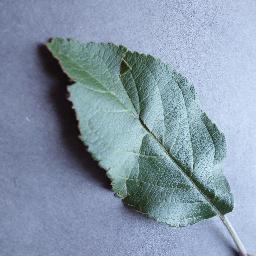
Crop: apple
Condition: healthy